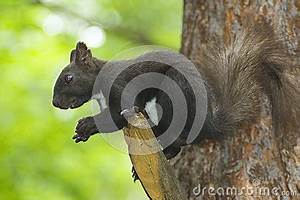
Label: scoiattolo